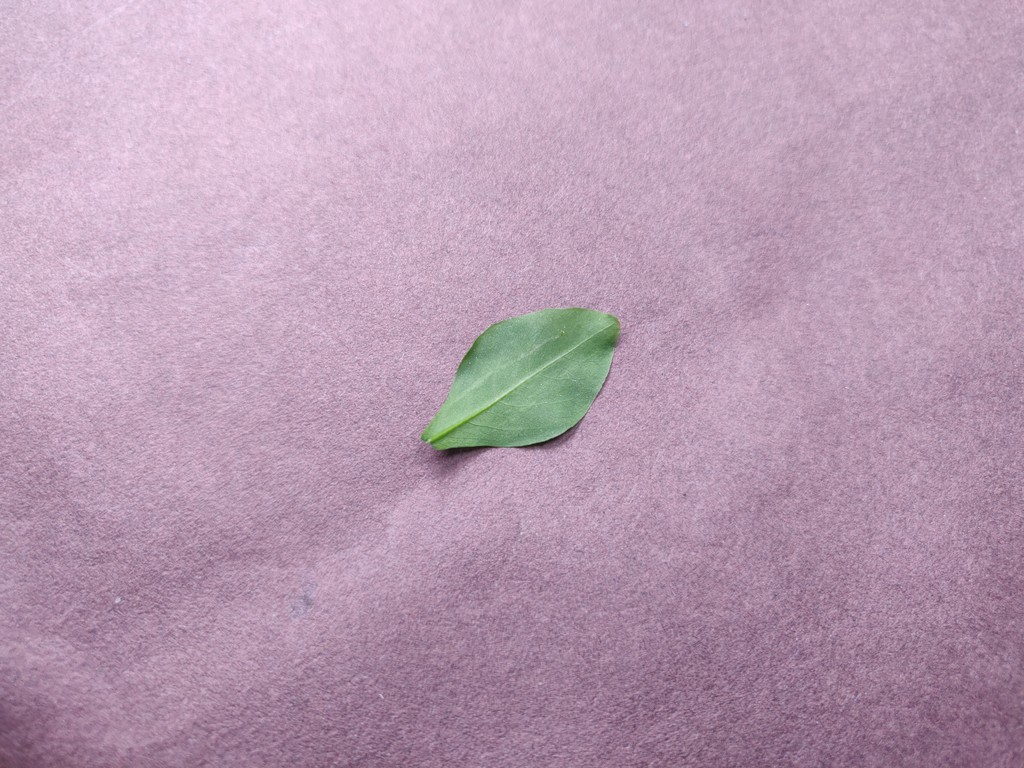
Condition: Healthy
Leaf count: single
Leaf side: back